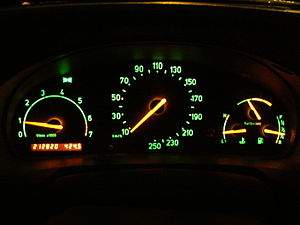
Saab 900 / 900 II/NG (YS3D, 1993−1998) / Black Panel
Saab 900 var en stor mellemklassebil fra den svenske bilfabrikant Saab Automobile, som i to generationer blev produceret mellem efteråret 1978 og starten af 1998. Bilen blev første gang præsenteret i 1978 som en videreudvikling af og efterfølger for Saab 99.